Roe v. Wade

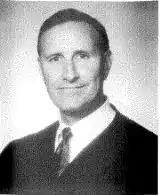
Judge David Lawson

During initial deliberations for "Planned Parenthood v. Casey" (1992), an initial majority of five justices (Rehnquist, White, Scalia, Kennedy, and Thomas) were willing to effectively overturn "Roe". Justice Kennedy changed his mind after the initial conference, and Justices O'Connor, Kennedy, and Souter joined Justices Blackmun and Stevens to reaffirm the central holding of "Roe", but instead of justifying the liberty to abort as being based on privacy as in "Roe", it justified the liberty in a broader manner. The opinion asserted an individual's liberty to choose concerning family life and also protection from legal enforcement intended to maintain traditional sex roles, writing, "Our law affords constitutional protection to personal decisions relating to marriage, procreation, contraception, family relationships, child rearing, and education..." and against the state insisting "upon its own vision of the woman's role, however dominant that vision has been in the course of our history and our culture. The destiny of the woman must be shaped to a large extent on her own conception of her spiritual imperatives and her place in society."